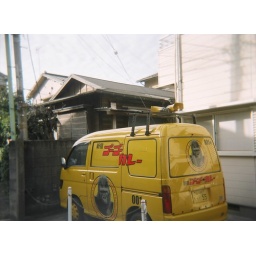
or yellow delivery van of curry. or curry delivered in a yellow van. or does the gorilla eat the curry too